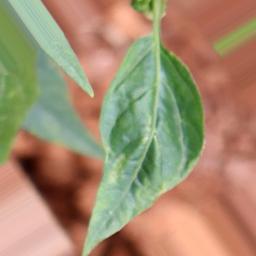
Label: nutritional